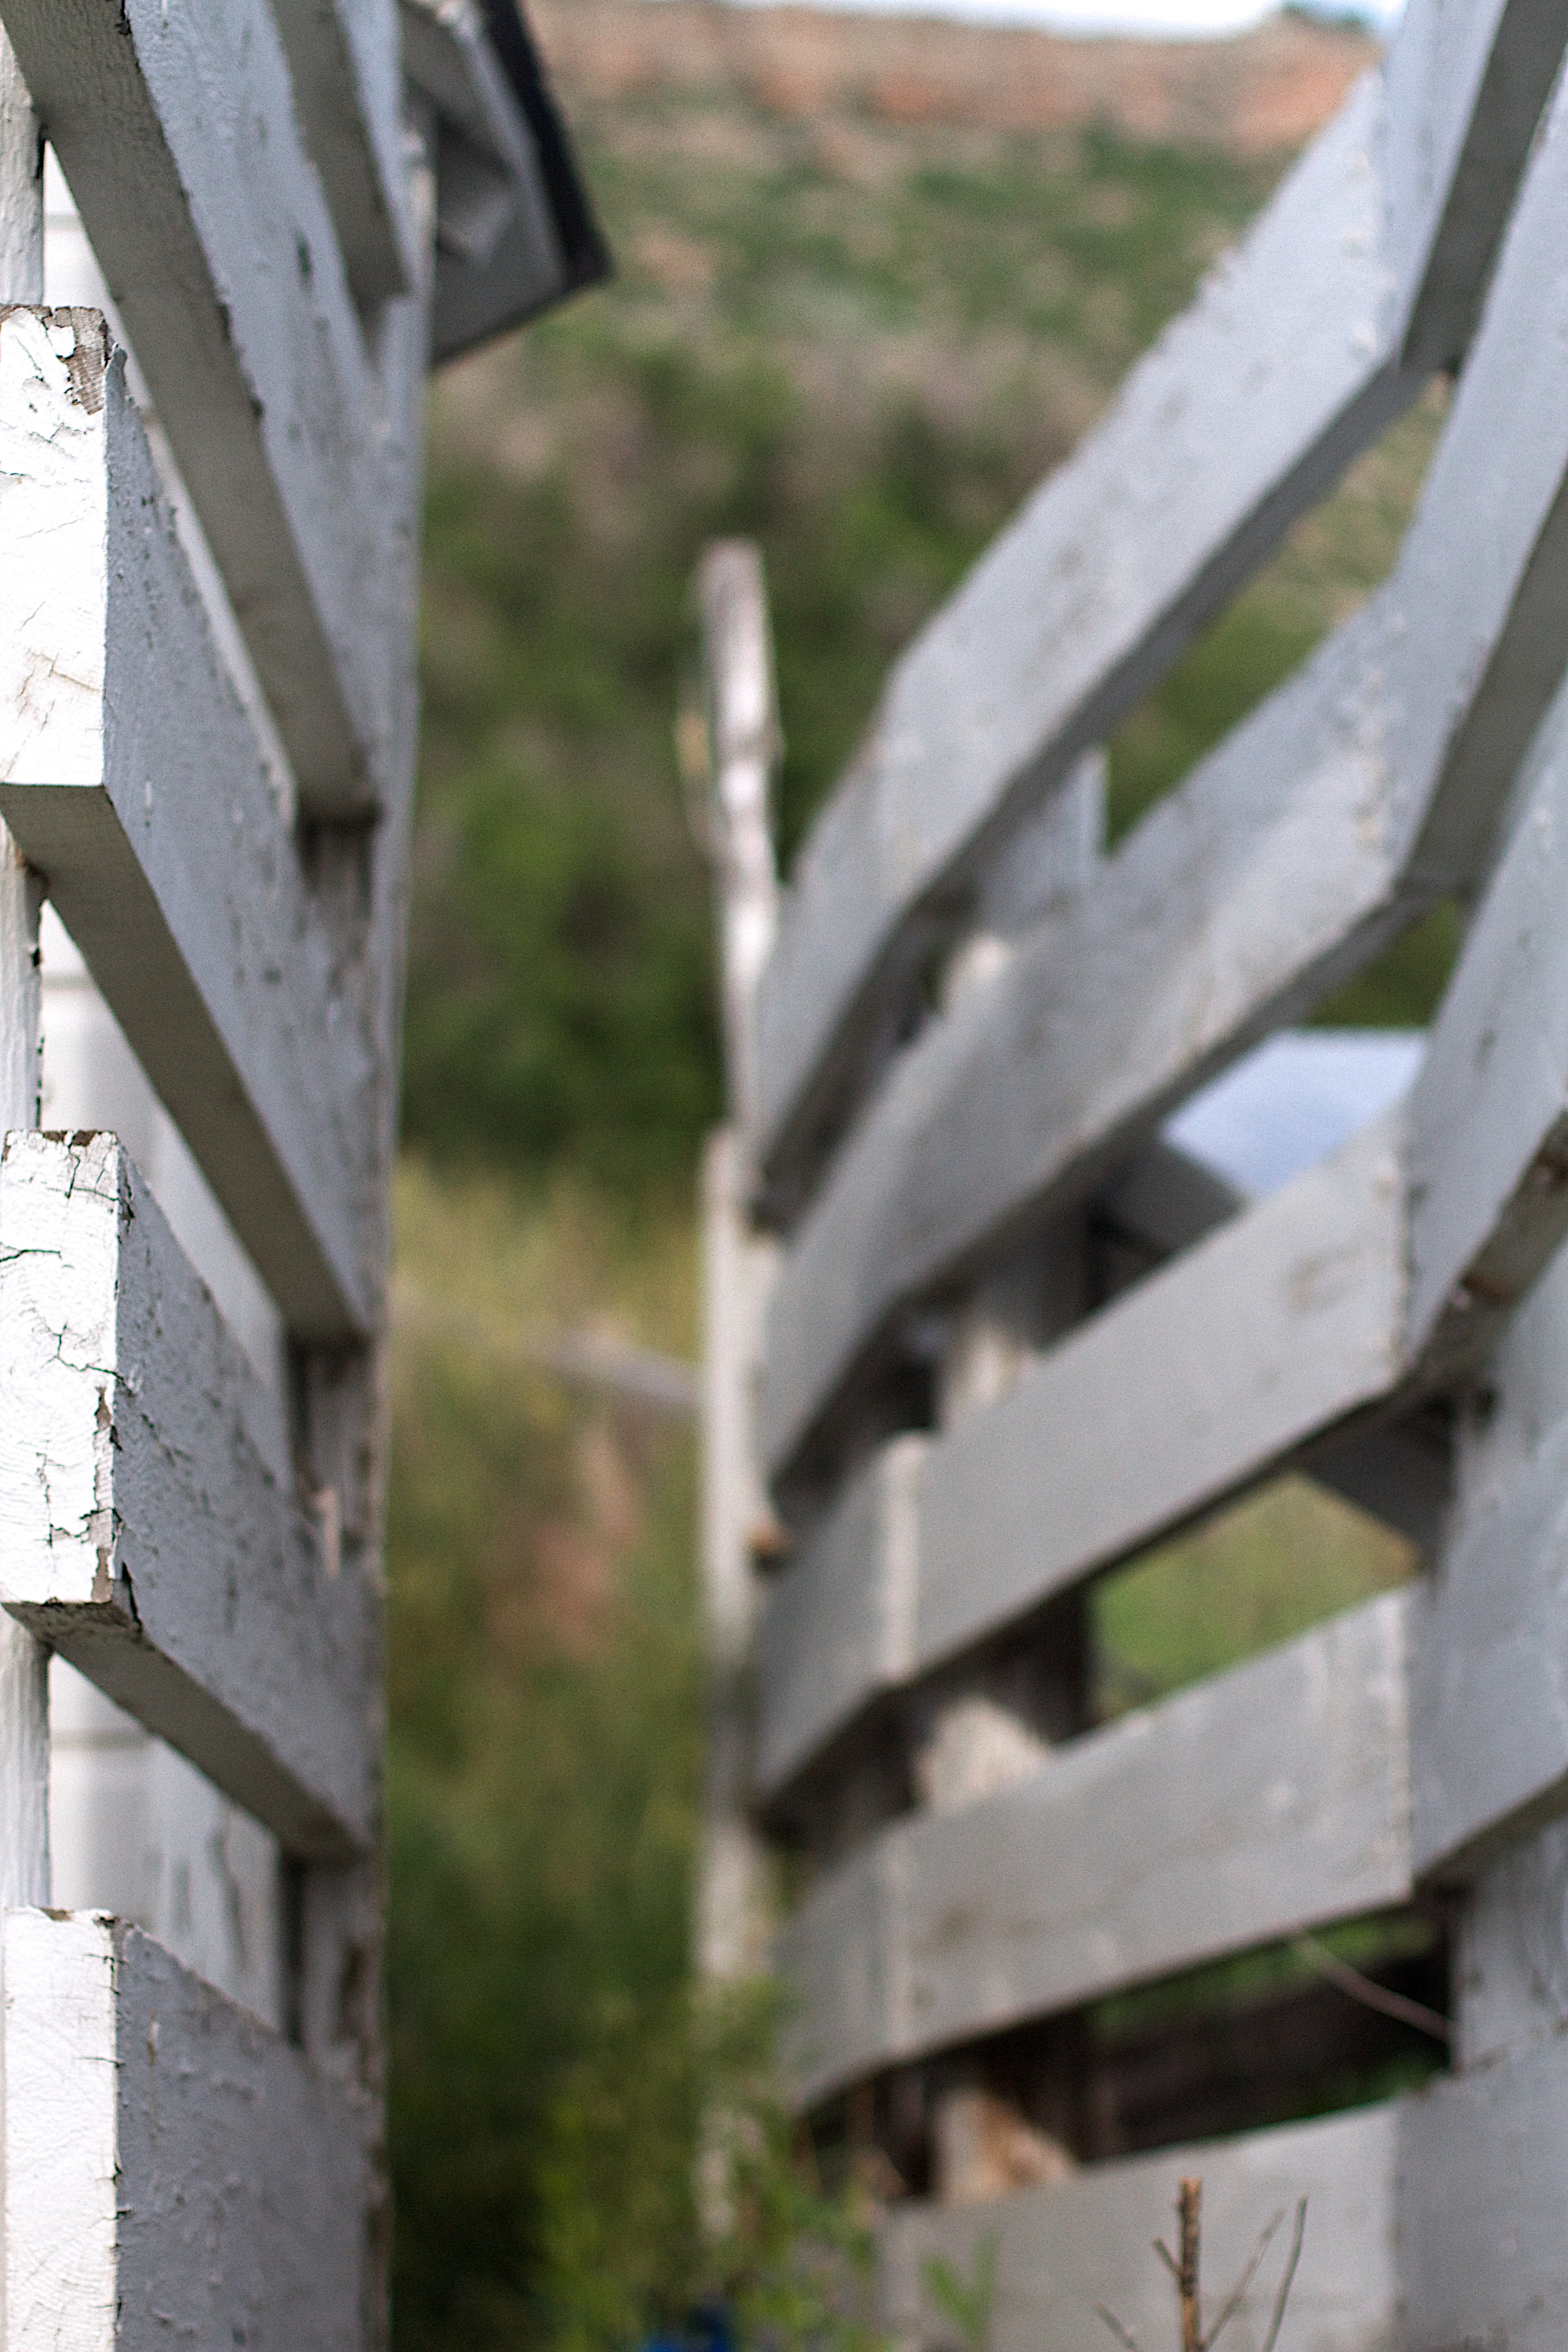
tree, white, wall, spring, green, man made object